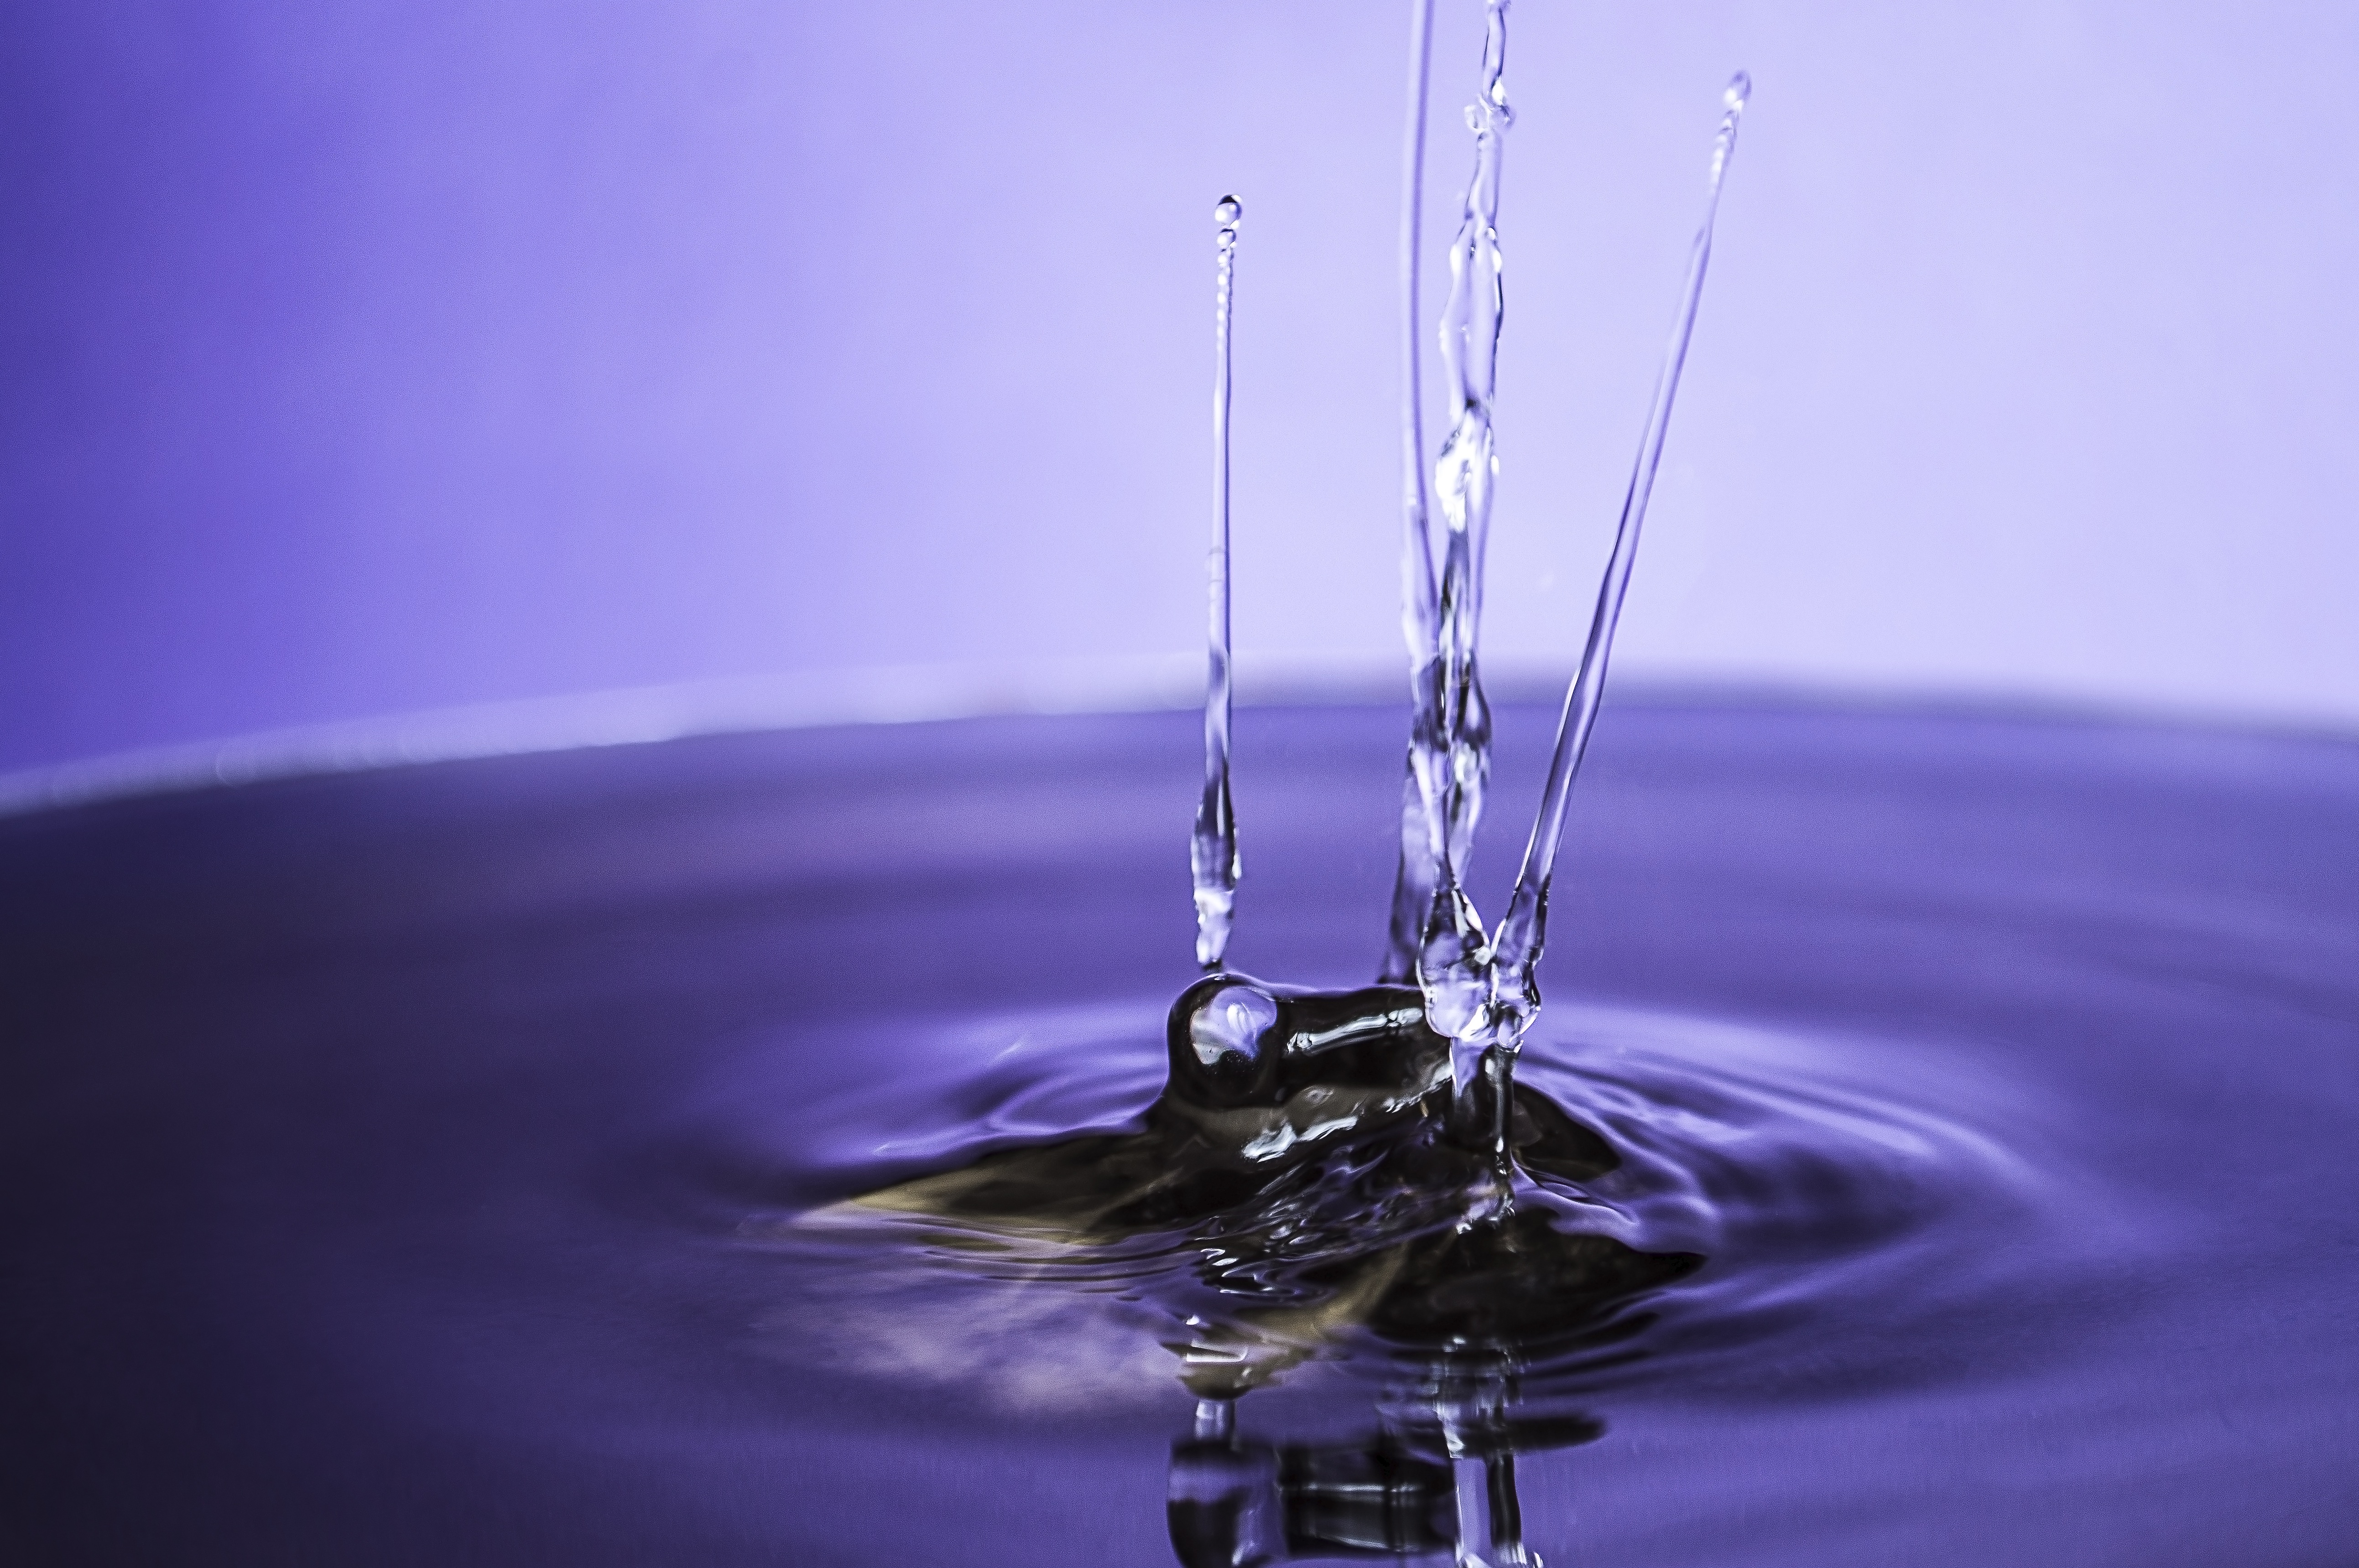
water, droplet, drop, liquid, light, water drop, purple, glass, raindrop, wet, ripple, reflection, macro, blue, lighting, aqua, cool, silver, shiny, macro photography, atmosphere of earth